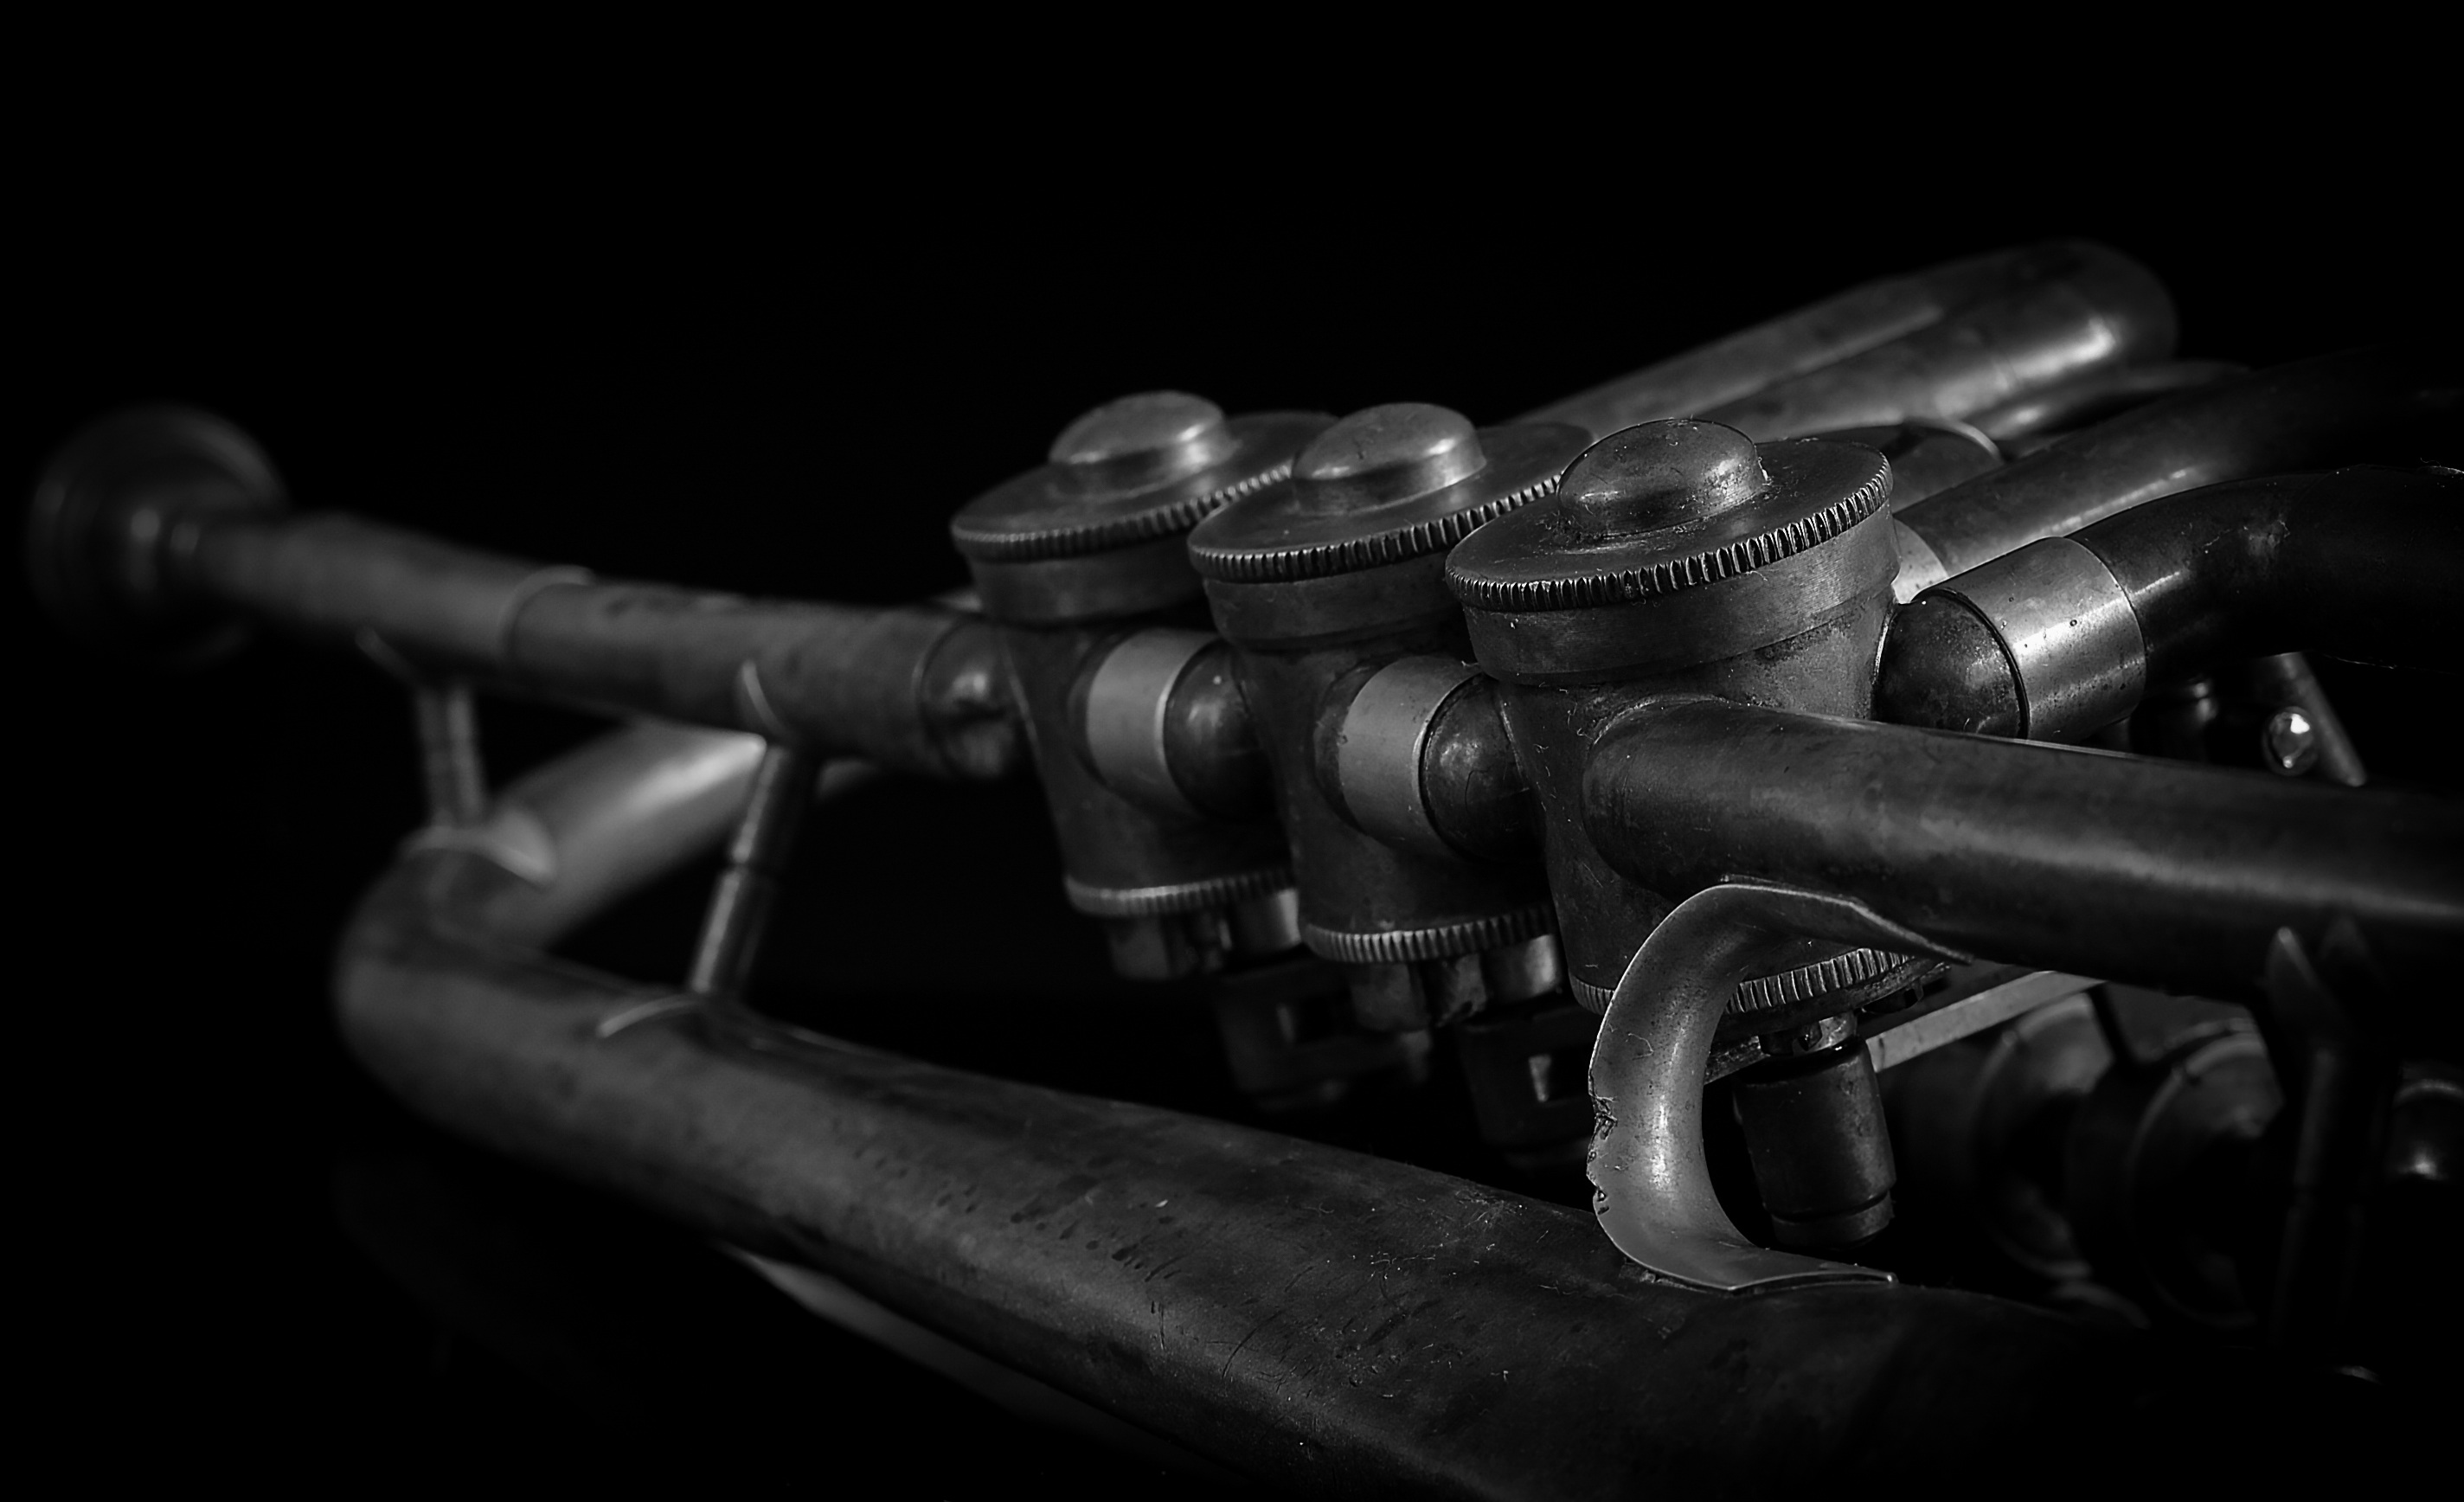
music, light, black and white, wheel, play, old, vehicle, instrument, darkness, black, monochrome, weapon, copper, engine, gun, trumpet, mood, firearm, monochrome photography, instrument trumpet, automotive engine part, gun accessory